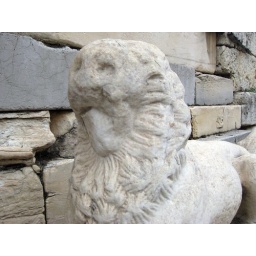
My husband was creeped out by this lion statue... he said &amp;quot;it looks like it's face is melting&amp;quot;.